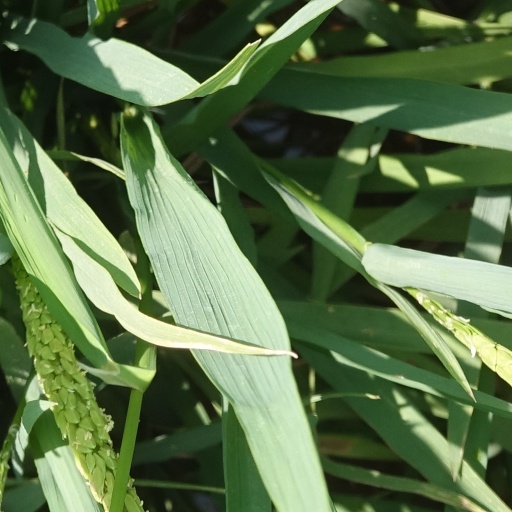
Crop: rice